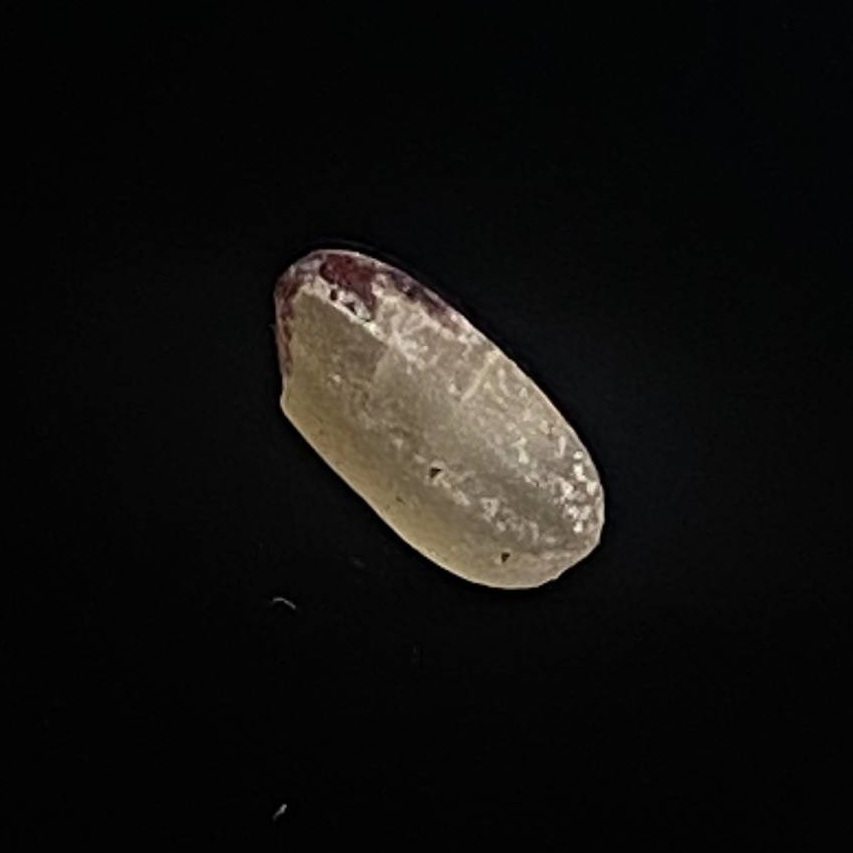
Rice variety: Amon